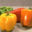
Label: sweet_pepper